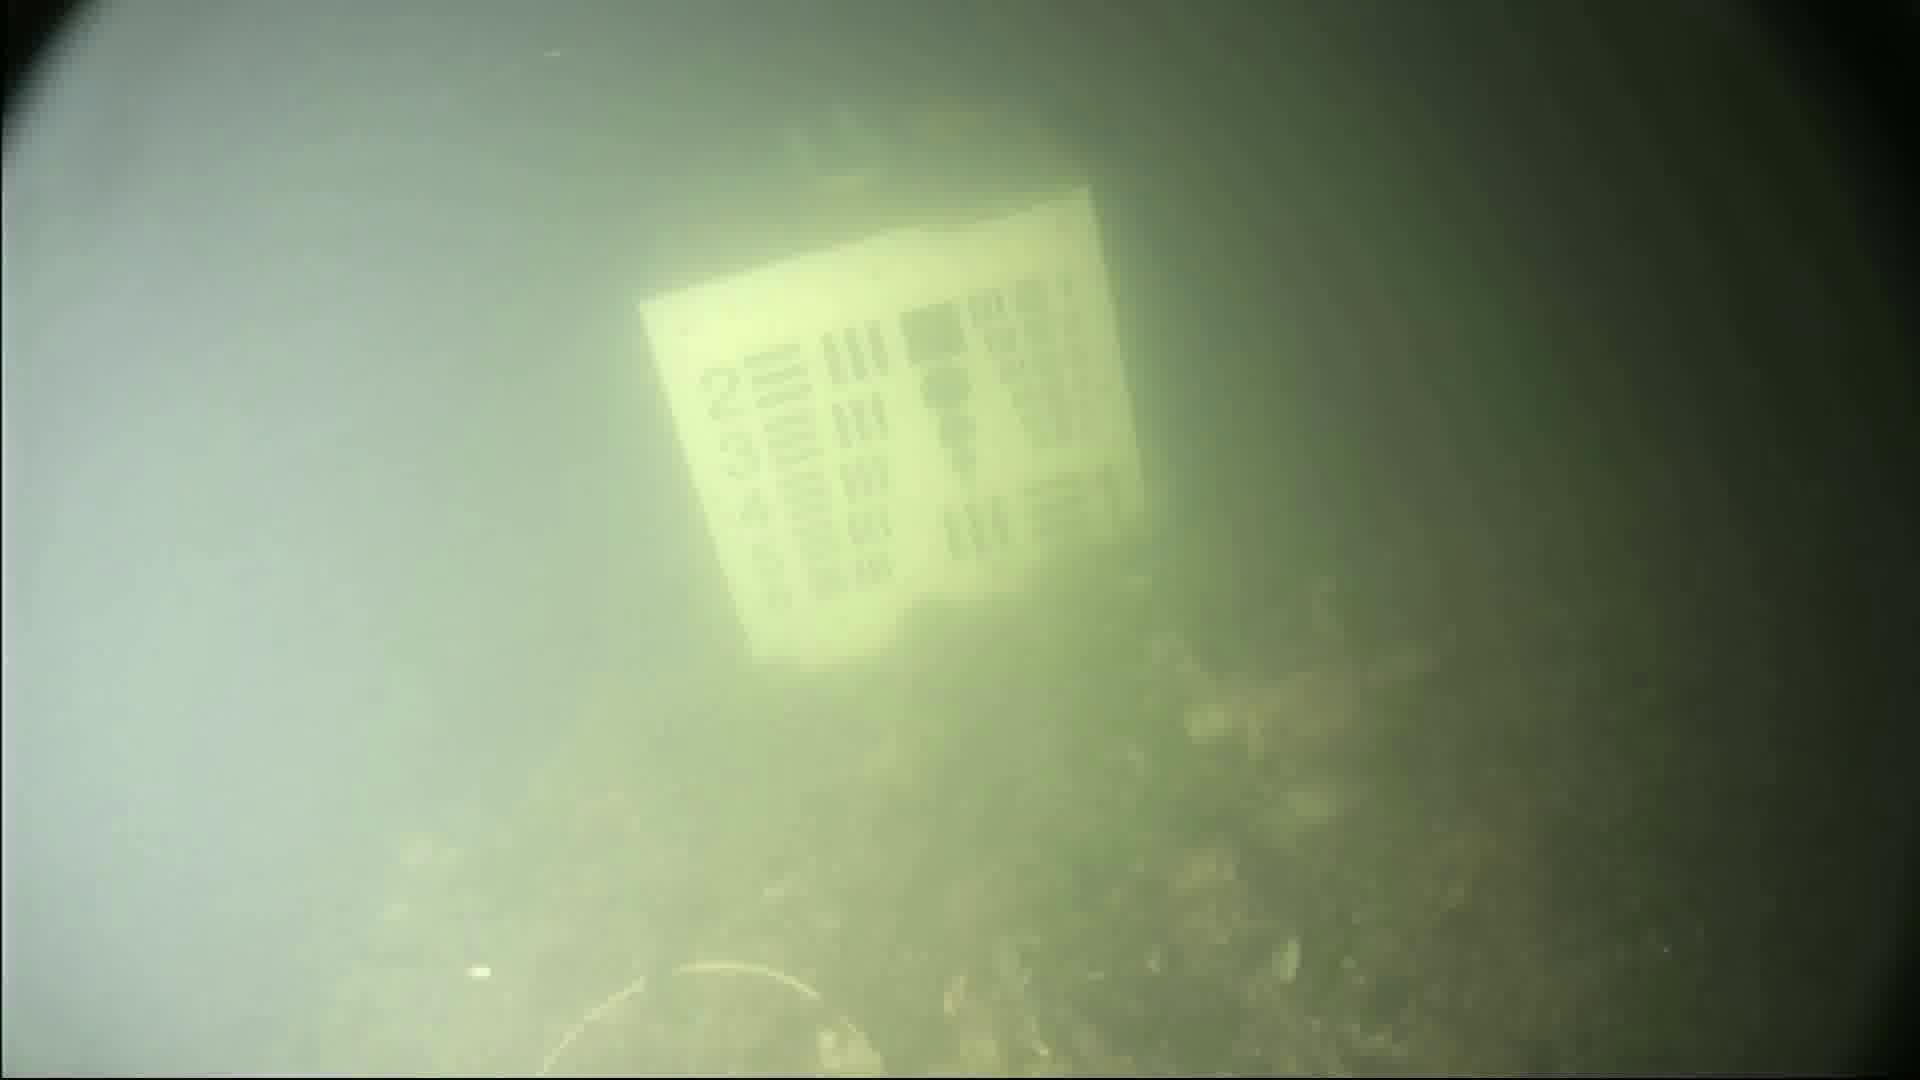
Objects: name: crab